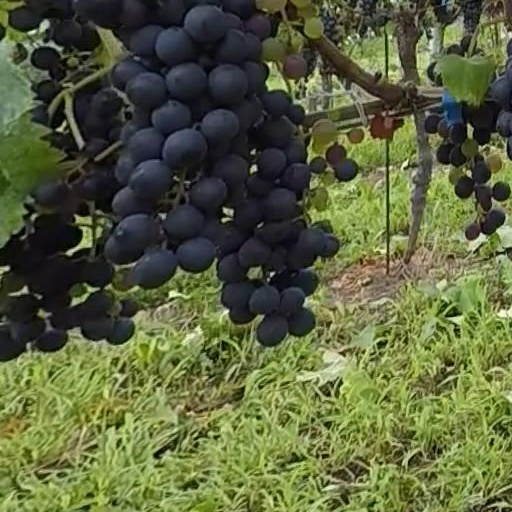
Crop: grape